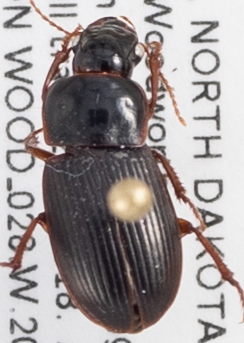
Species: Harpalus somnulentus
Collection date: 2018-07-24
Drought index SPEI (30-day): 0.24
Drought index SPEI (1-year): -0.17
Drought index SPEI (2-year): -0.39